Hal Jordan

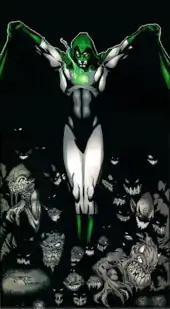
Hal Jordan as the Spectre's host.

In the 1999 mini-series "Day of Judgment", Jordan becomes the newest incarnation of the Spectre, released from Purgatory after a fallen angel attempted to take that power. Soon after assuming this mantle, Jordan chooses to bend his mission from a spirit of vengeance to one of redemption, also making other appearances through some of DC Comics' other story lines, such as advising Superman during the "Emperor Joker" storyline (where the Joker steals the reality-warping power of Mister Mxyzptlk) and erases all public knowledge of Wally West's identity as the Flash after his terrible first battle with Zoom, which led to his wife miscarrying their twins. He also appeared in a 4-part story arc in the series "Legends of the DC Universe" (issues #33–36). A new series based on this premise, titled "The Spectre" (vol. 4), ran for 27 issues from 2001 to 2003. In it, Hal loses his beloved brother, Jack Jordan, to a supernatural assassin. After the series ended, Jordan was forced to return, temporarily, to the Spectre's mission of vengeance, following a confrontation between the new Justice Society of America and the Spirit King, an old foe of the Spectre and Mister Terrific, who had managed to "resurrect" the ghosts of all those the Spectre had damned to Hell when Jordan's attempt to turn the Spectre's mission to redemption weakened his hold on the damned, until Hal 'accepted' his original mission of vengeance.